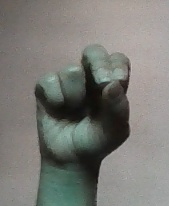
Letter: gaaf